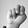
ASL letter: N